Pakistan Marines

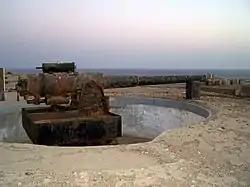
A vintage cannon in the Manora Fort installed by the Royal Marines during the World War II.

The headquarters of the marines were initially set up in the Naval Base Dacca in East Pakistan in 1971 but relocated in the Karachi after the third war with India. In 1990, the Marines were organized in PNS Himalaya initially, but the organizational command was relocated in Manora Fort located in the PNS Qasim that was renamed as Qasim Marine Base in 1995. General military administration and logistics for the Marines are operated from the Qasim Marine Base in Karachi.